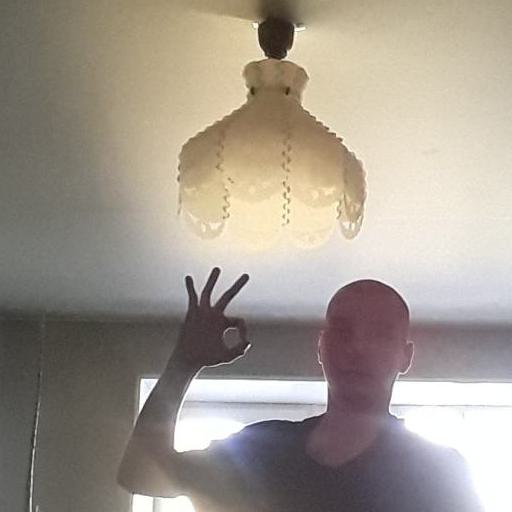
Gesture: ok